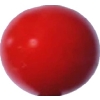
Label: tomato_cherry_red